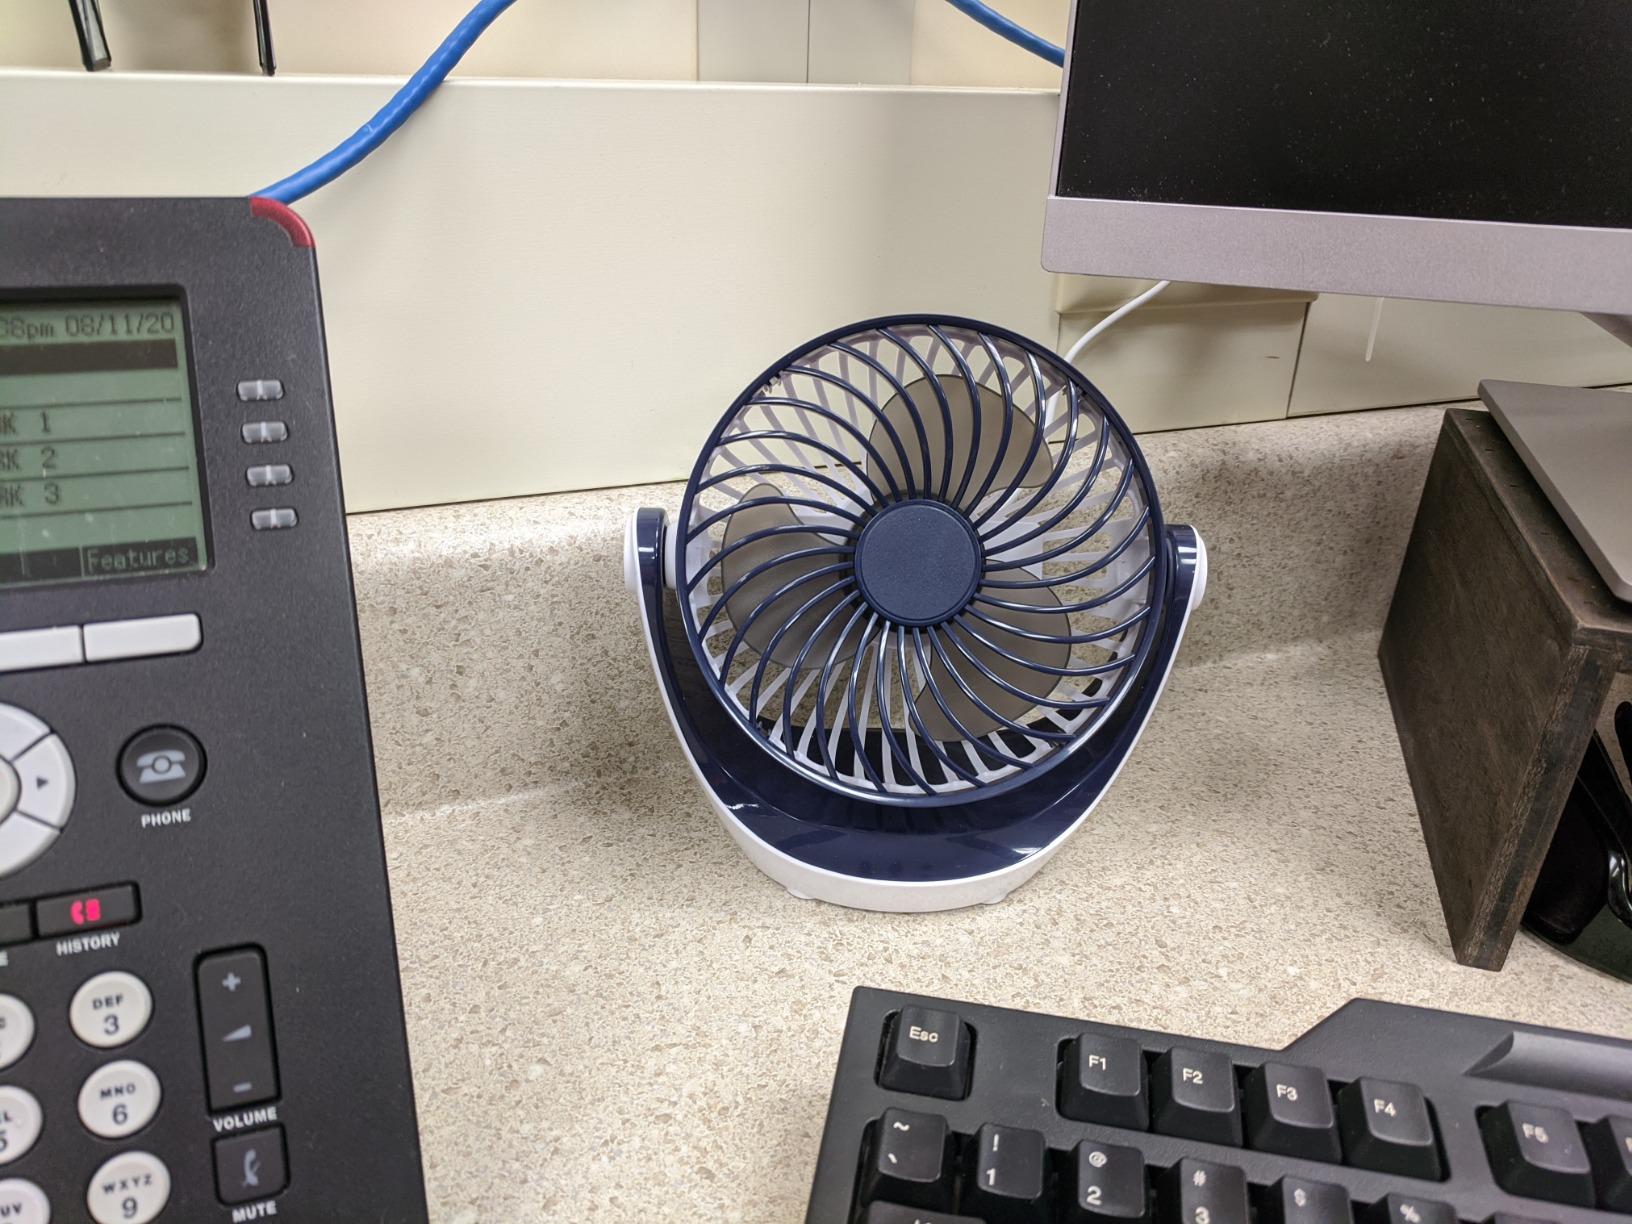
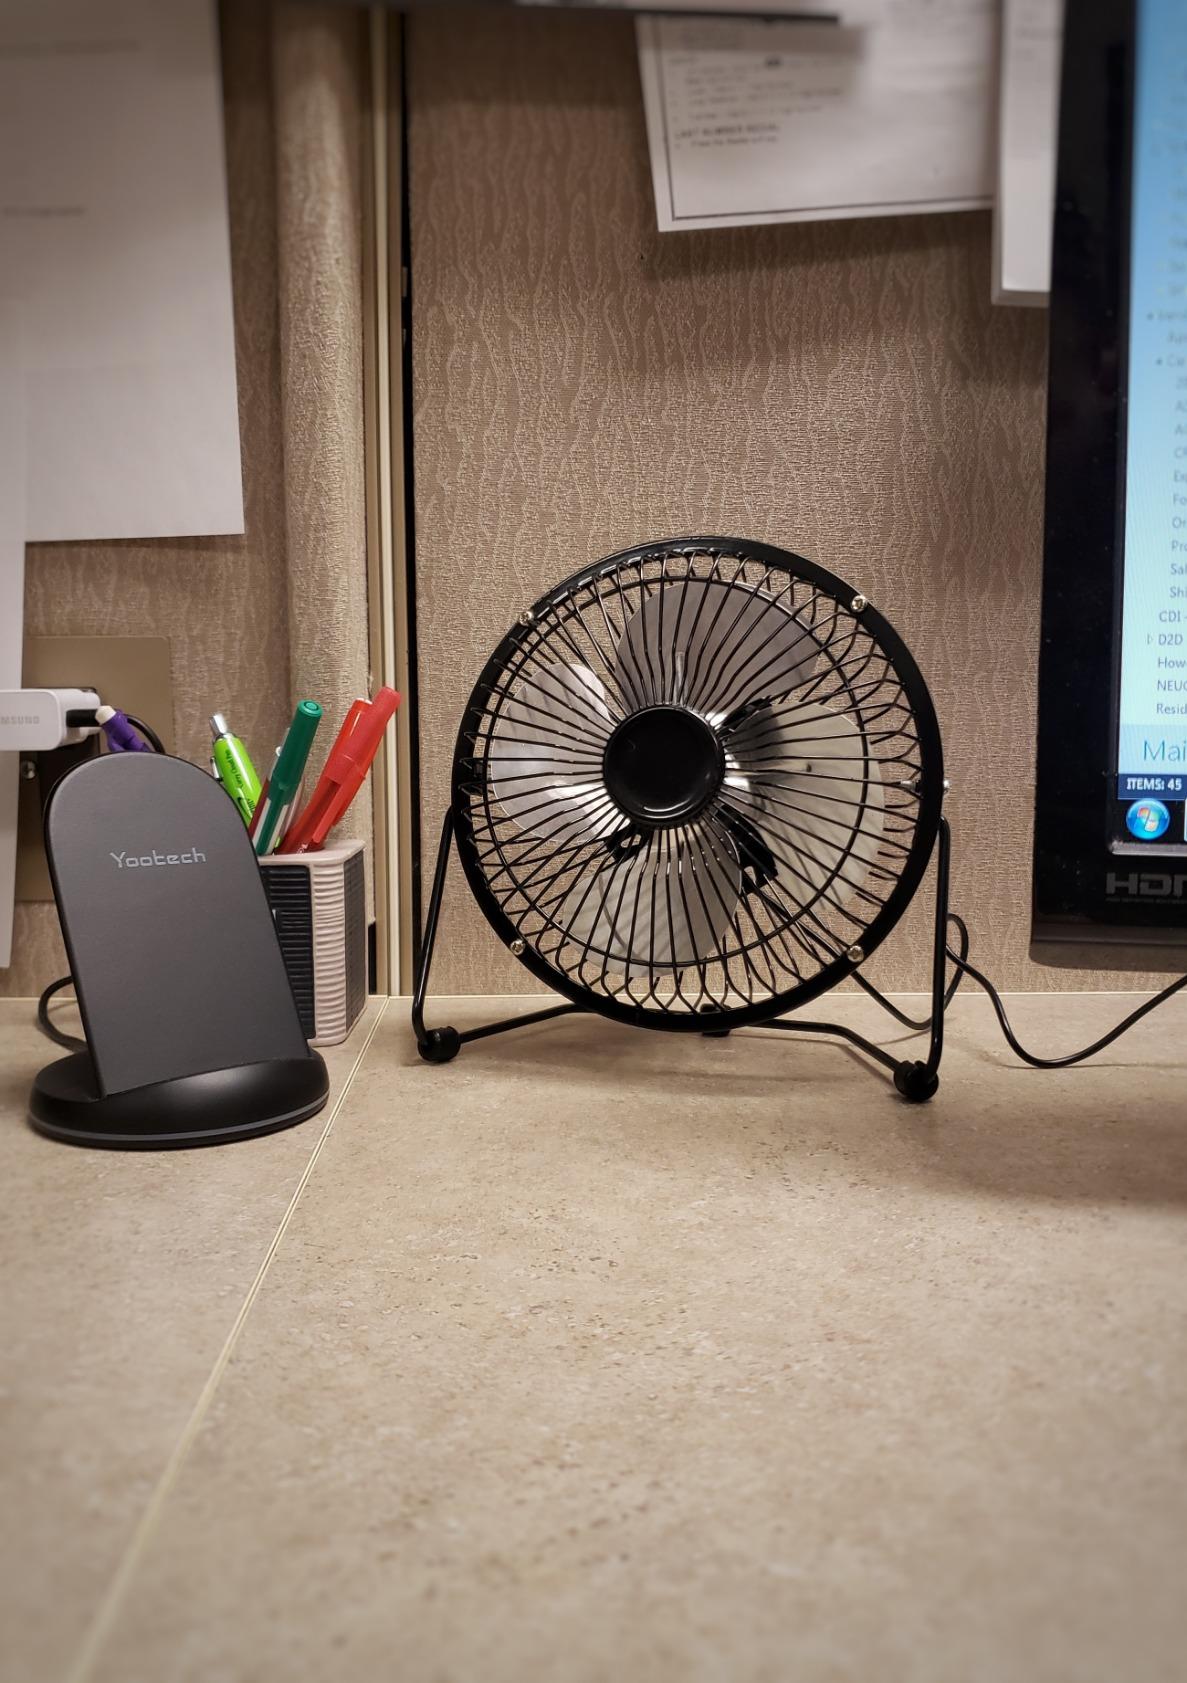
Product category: fan
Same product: no